Notre Dame Fighting Irish football

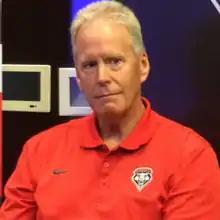
Coach Davie

Lou Holtz had 17 years of head coaching experience by the time he was hired to lead the Irish. He had previously been head coach of William & Mary, North Carolina State, the NFL's New York Jets, Arkansas, and Minnesota. In contrast to Faust, Holtz was well known as a master motivator and a strict disciplinarian. The tone was set with Holtz's first meeting with his team as Irish head coach in 1986, immediately demanding his players sit up straight in their chairs and look him in the eye as he spoke. Holtz began in 1986 where his predecessor left off in 1985, finishing with an identical record of 5–6. However, unlike the 1985 squad, which was generally outcoached and outplayed, Holtz's 1986 edition was competitive in nearly every game, losing five out of those six games by a combined total of 14 points. That would be his only losing season as he posted a record of 95–24–2 over the next ten seasons adding up to a 100–30–2 record overall.